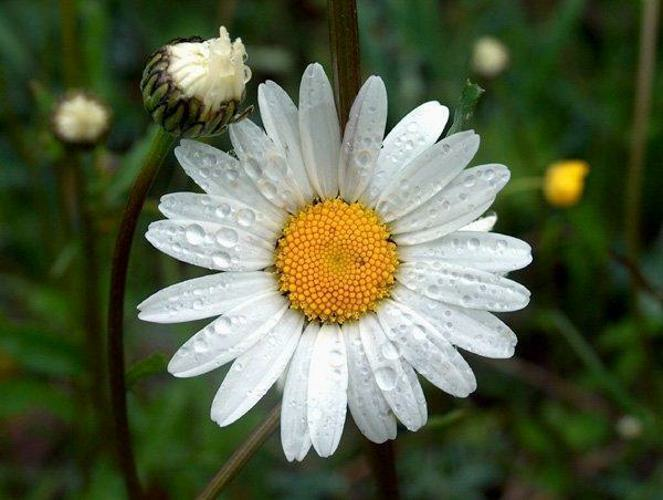
Flower: oxeye daisy